Prokop the Great

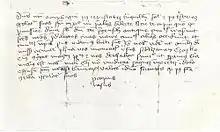
A letter dated 6 May 1434 from Prokop to the besiegers of Plzeň informing them of the taking of the New Town, signed "Procopius Rasus"

Probably encouraged by these dissensions among the men of Tabor, the Bohemian nobility, both Catholic and Utraquist, formed a league for the purpose of opposing radicalism, which through the victories of Tabor had acquired great strength in the Bohemian towns. The struggle began at Prague. Aided by the nobles, the citizens of the Old Town took possession of the more radical New Town, Prague, which Prokop unsuccessfully attempted to defend. Prokop now called to his aid Prokop the Lesser, who had succeeded him in the command of the Taborite army before Plzeň. They jointly retreated eastward from Prague, and their forces, known as the army of the towns, met the army of the nobles between Kourim and Kolín in the Battle of Lipany (30 May 1434). The Taborites were decisively defeated, and both Prokops, Great and Lesser, perished in the battle.